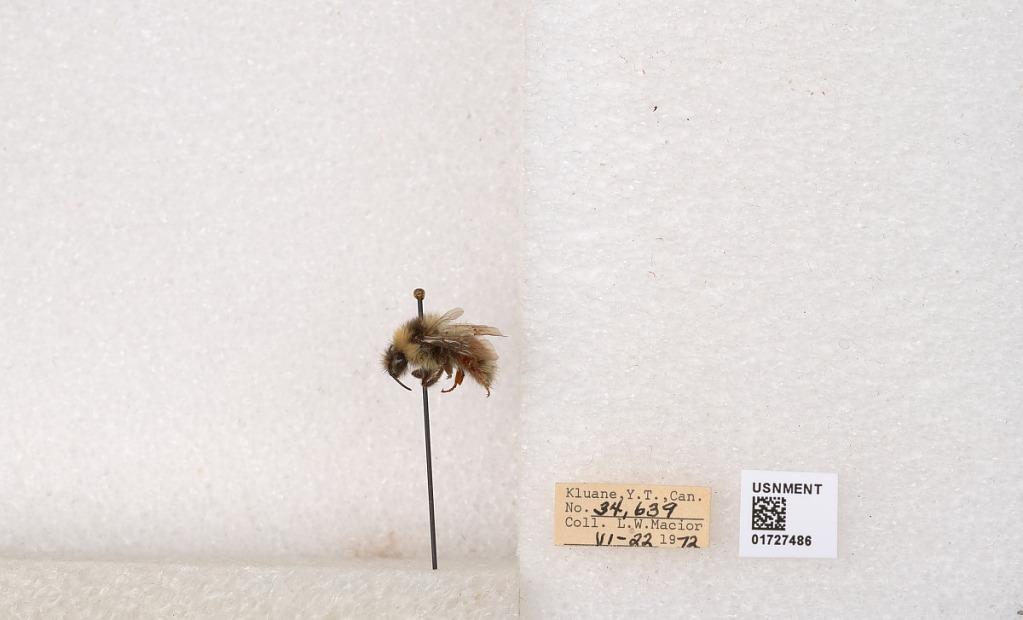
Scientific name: Bombus (Pyrobombus) sylvicola Kirby
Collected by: L. Macior
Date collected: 1972-6-22
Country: Canada
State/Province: Yukon Territory
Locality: Kluane National Park and Reserve
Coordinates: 60.7493, -139.504